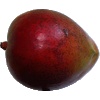
Label: Mango Red 1